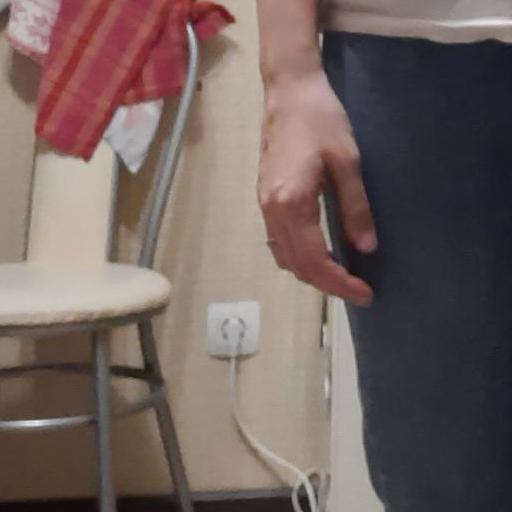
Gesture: no_gesture